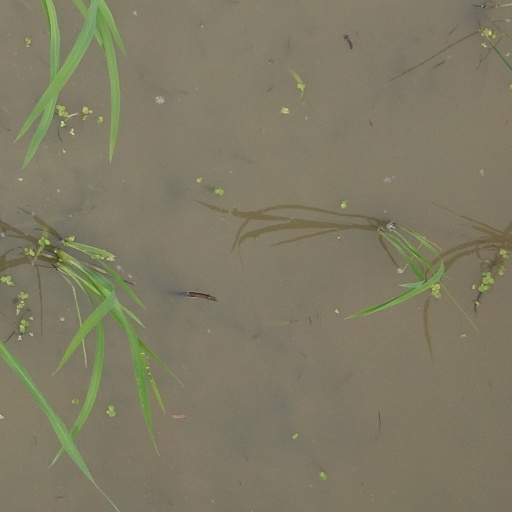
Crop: rice